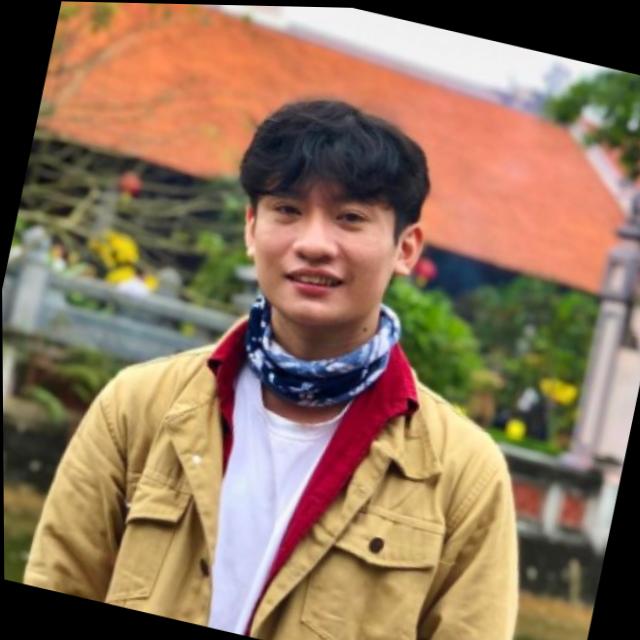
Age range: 13-20